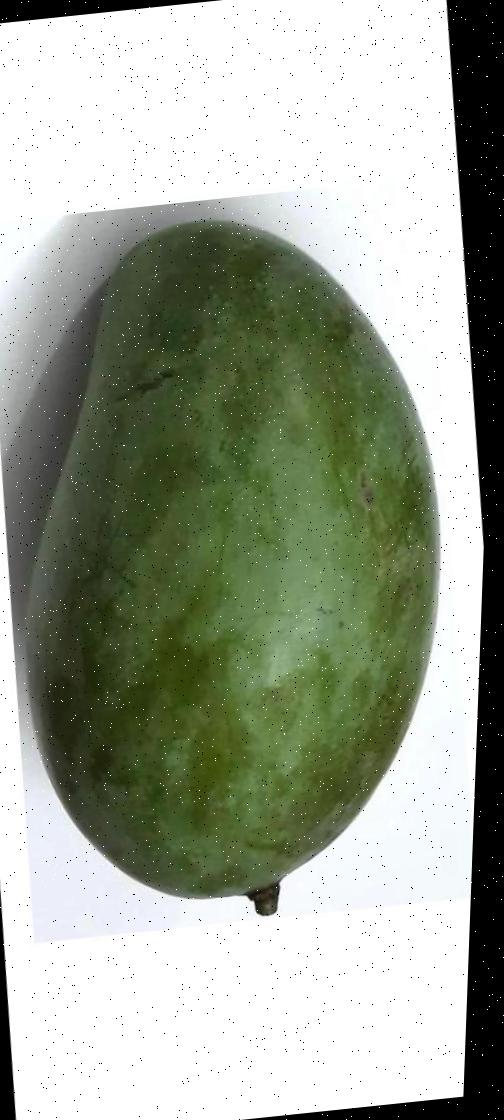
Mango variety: Amrapali